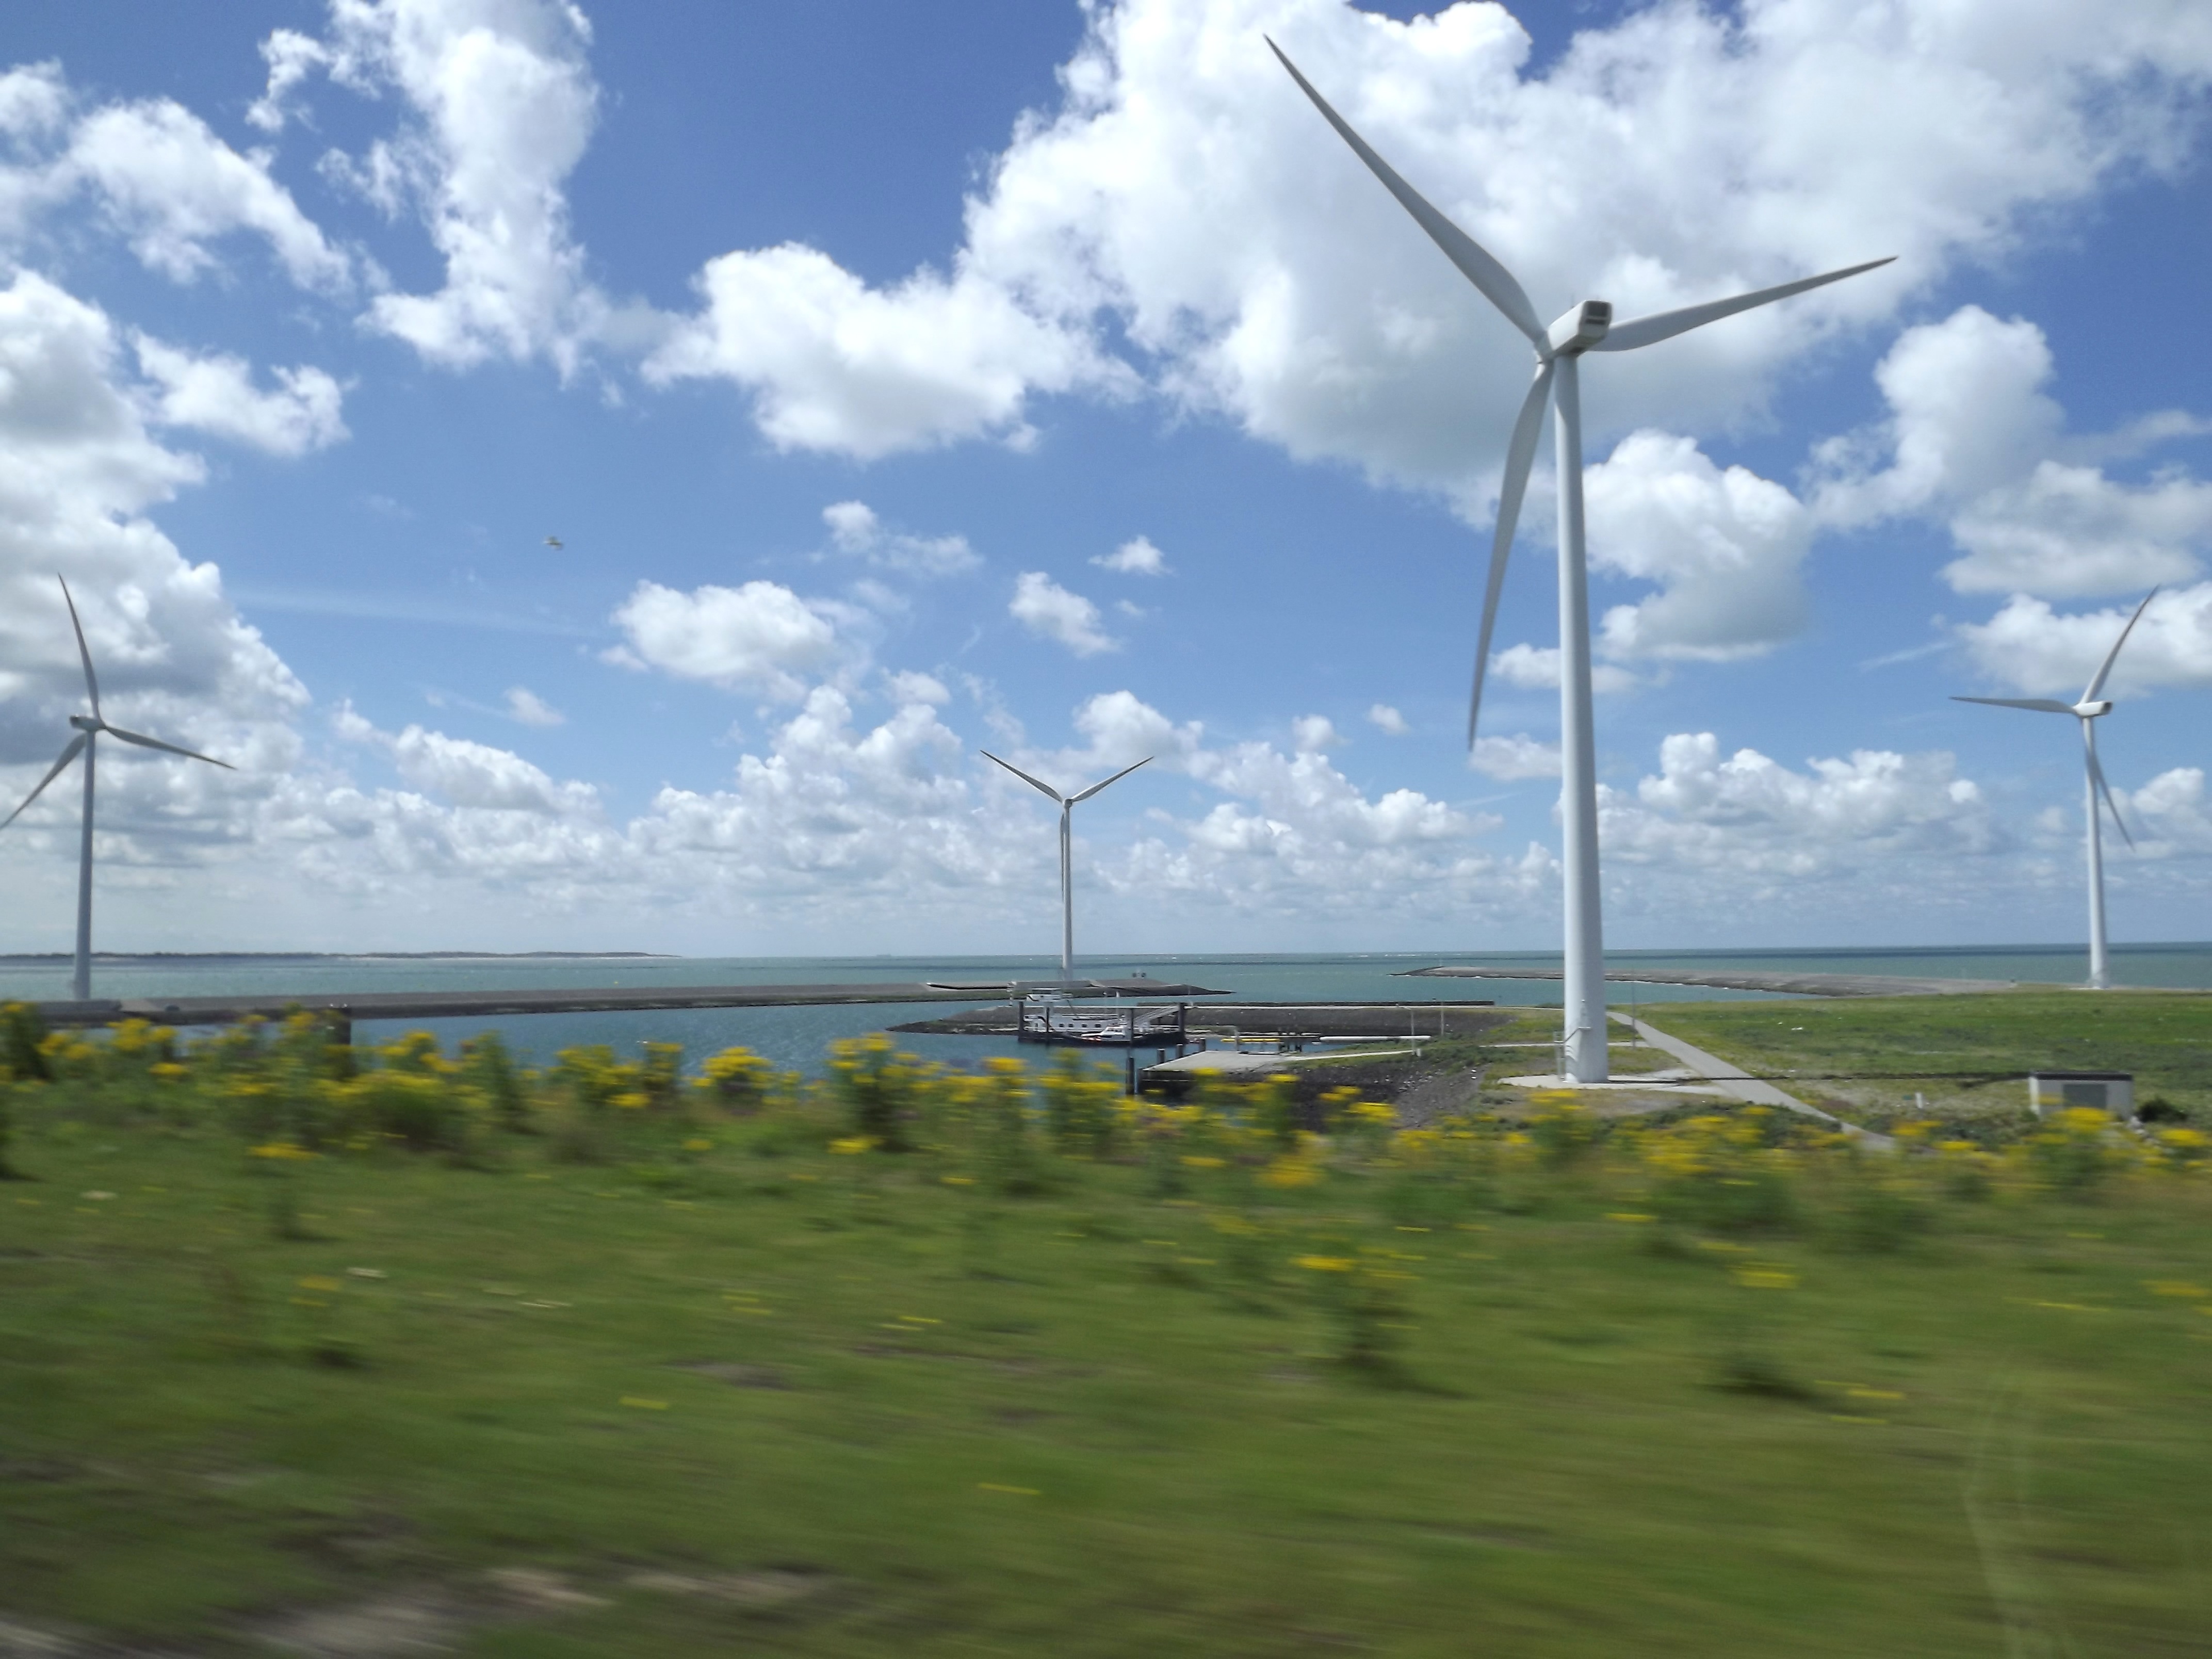
landscape, cloud, windmill, wind, machine, wind turbine, energy, netherlands, mill, wind farm, zealand, wind mill